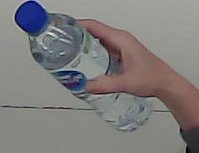
Product: nestle_water